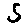
Label: 5